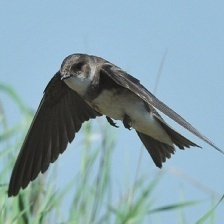
Species: SAND MARTIN
Scientific name: RIPARIA RIPARIA